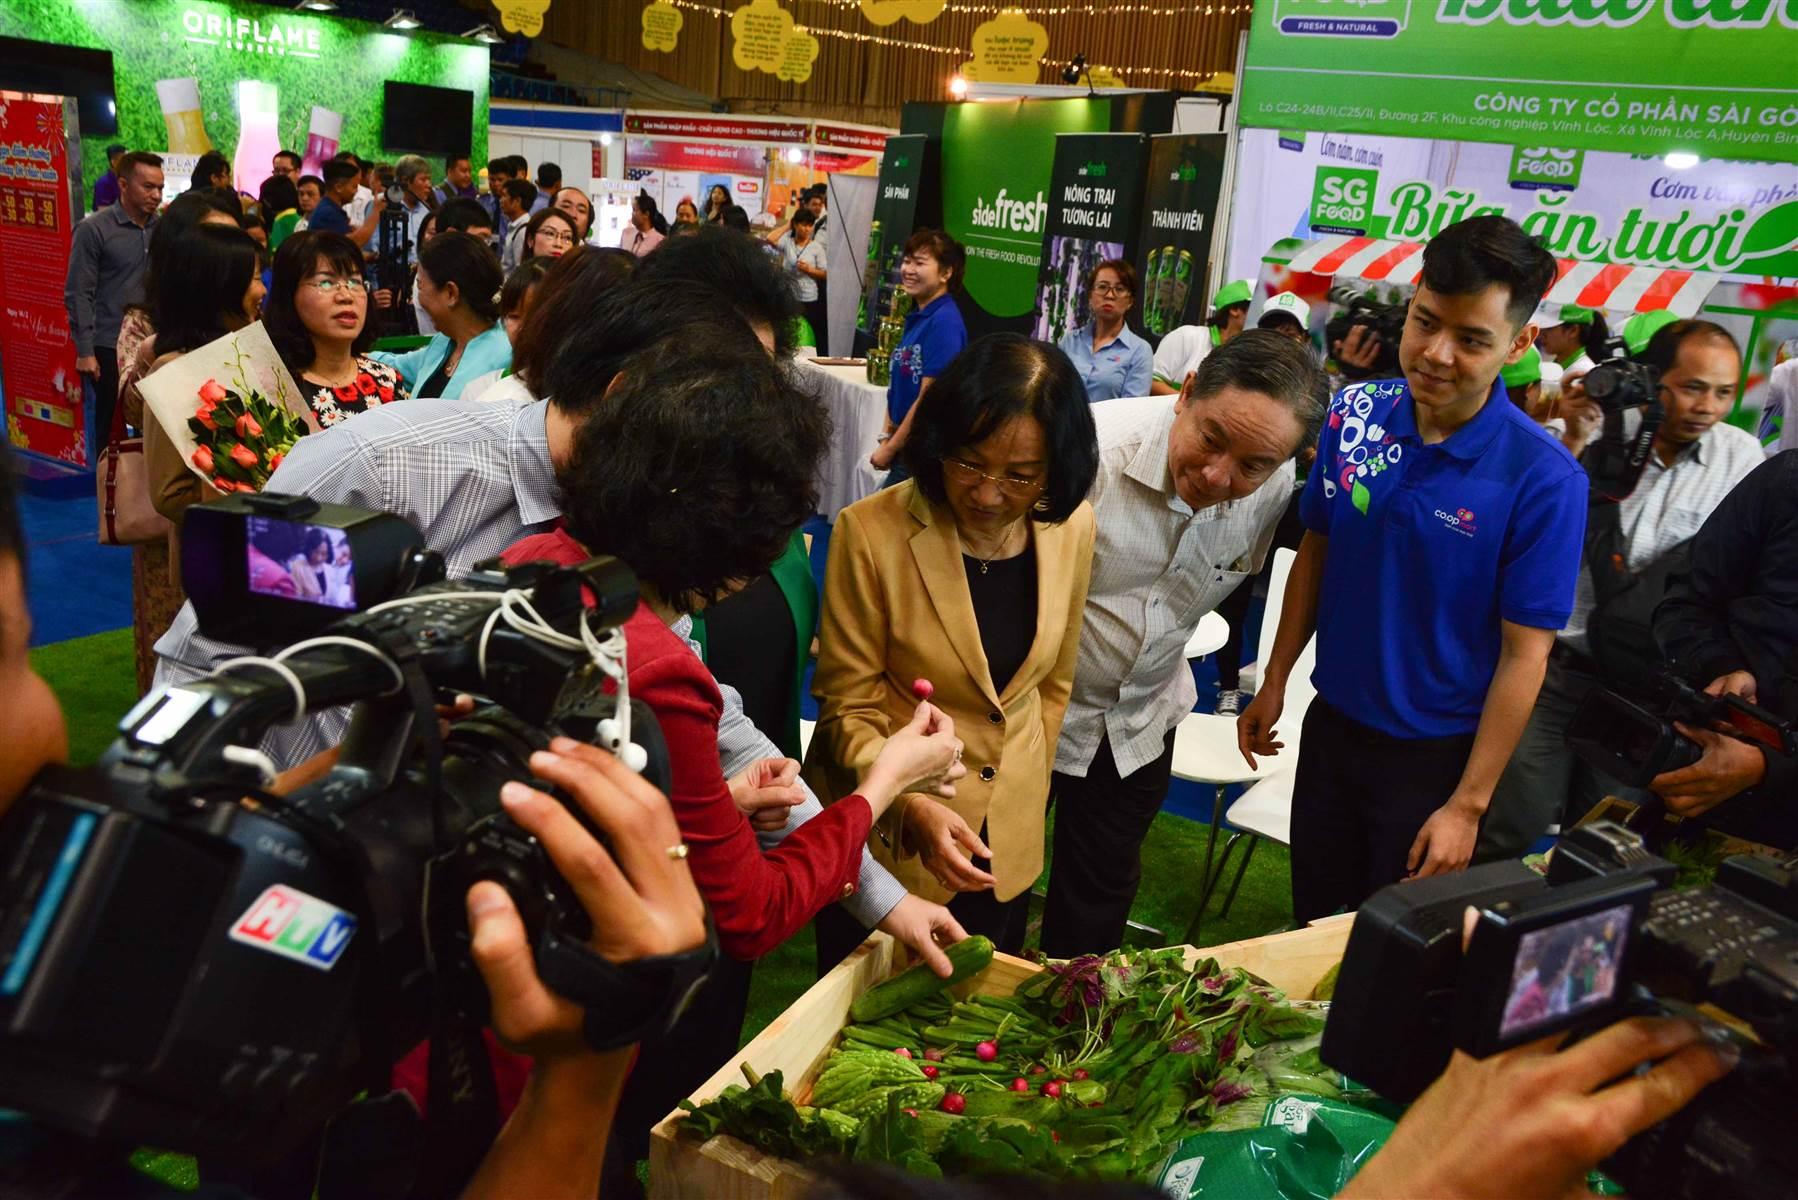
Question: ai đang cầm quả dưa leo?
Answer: người đàn ông mặc áo xám